History of the Cyclades

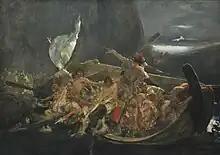
Nikolaos Gyzis, "After the Capture of Psara". The painting evokes the survivors' flight, to the Cyclades for some.

The principal objective was the commercial route between Egypt, its wheat and imposts (the Mamelukes’ tribute), and Constantinople. The pirates spent the winter (December–March) on Paros, Antiparos Ios or Milos. In spring, they set up in the vicinity of Samos; then, at the beginning of summer, in Cypriot waters; and at the end of summer on the coast of Syria. At Samos and Cyprus, they attacked ships, while in Syria, they landed ashore and kidnapped wealthy Muslims whom they freed for ransom. In this way they maximized their loot, which they then spent in the Cyclades, where they returned for the winter.